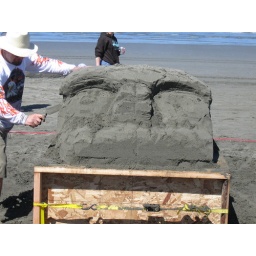
Ocean Shores Sand castle building festival 2008. Happens in Late July